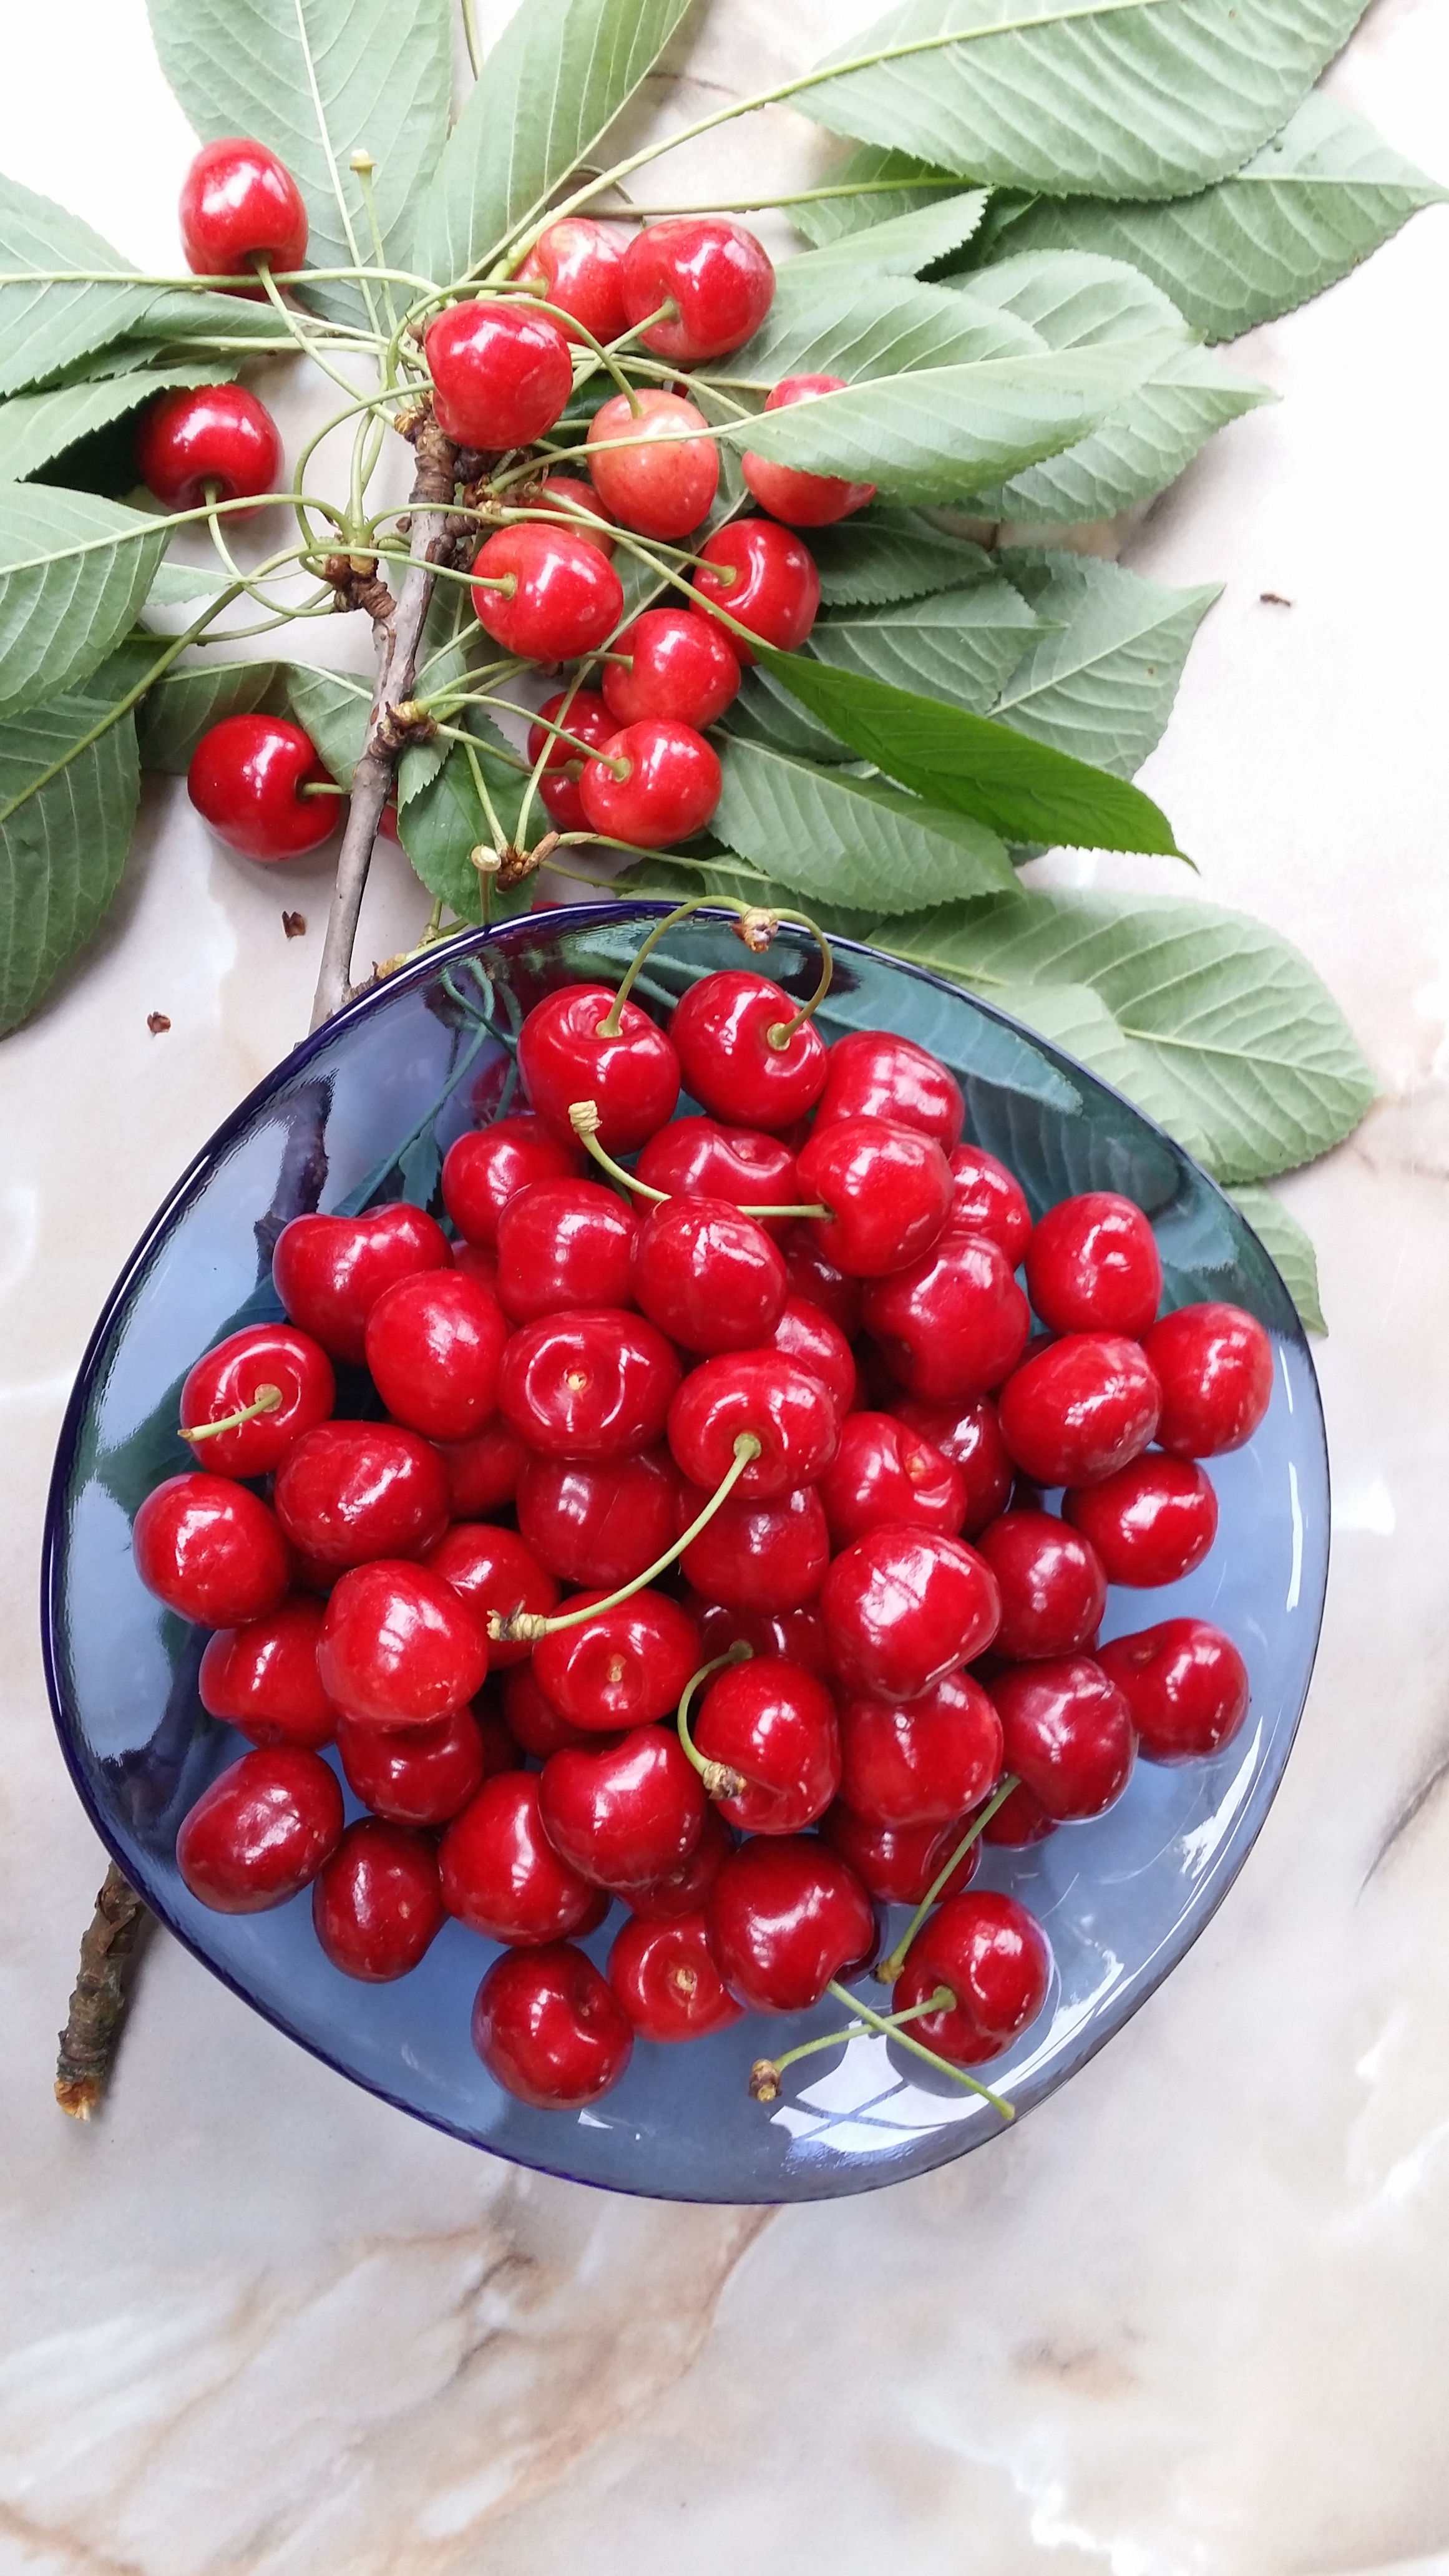
tree, plant, fruit, berry, summer, food, produce, cranberry, cherry, cherries, flowering plant, land plant, frutti di bosco, zante currant